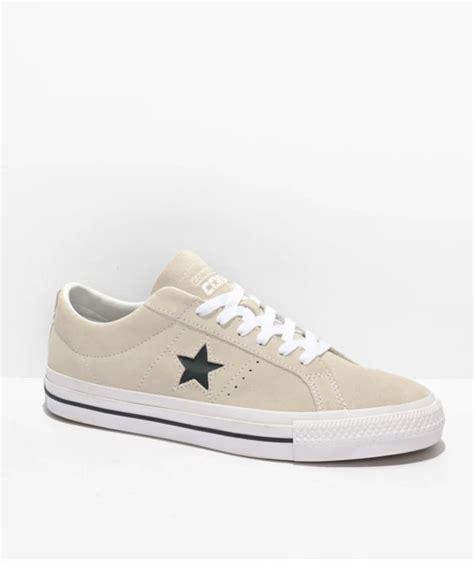
Brand: Converse
Model: One Star Pro